Timbre

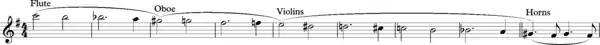
Wagner Sleep music from Act 3 of "Die Walküre"

Debussy, who composed during the last decades of the nineteenth and the first decades of the twentieth centuries, has been credited with elevating further the role of timbre: "To a marked degree the music of Debussy elevates timbre to an unprecedented structural status; already in "Prélude à l'après-midi d'un faune" the "color" of flute and harp functions referentially". Mahler's approach to orchestration illustrates the increasing role of differentiated timbres in music of the early twentieth century. Norman Del Mar describes the following passage from the Scherzo movement of his Sixth Symphony, as